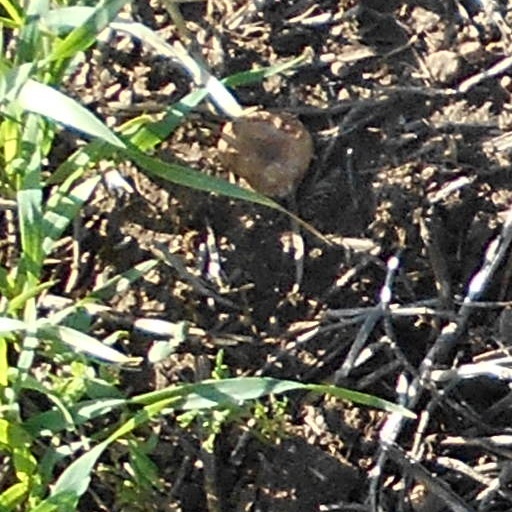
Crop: wheat